Garry Cooper (pilot)

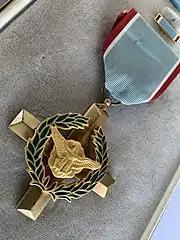

Cooper was posted to South Vietnam to serve as a Forward Air Controller (FAC) with the United States Air Force (USAF) from April to November 1968. Although he was an Australian fighter pilot, he served within a USAF unit, the 19th Tactical Air Support Squadron (TASS) detachment, a unit of the 504th Tactical Air Support Group, Seventh Air Force. The 19TASS headquarters was located at Bien Hoa Air Base. In this FAC role, where the overall mission is to coordinate tactical air support for the Army, Cooper was assigned to support the 3rd Brigade, 9th Infantry Division, US Army, under the command of Major General Julian Ewell. During his tour in South Vietnam, Cooper completed 323 combat missions totally 620 hours of combat flying. Between 1967 and 1971, 36 RAAF fighter pilots served as FAC pilots in Vietnam with the USAF.